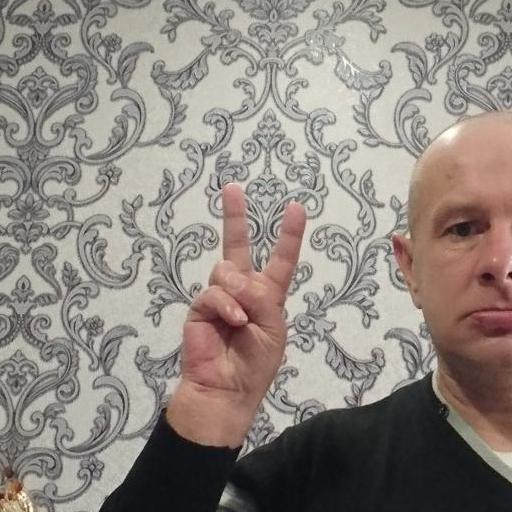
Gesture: peace